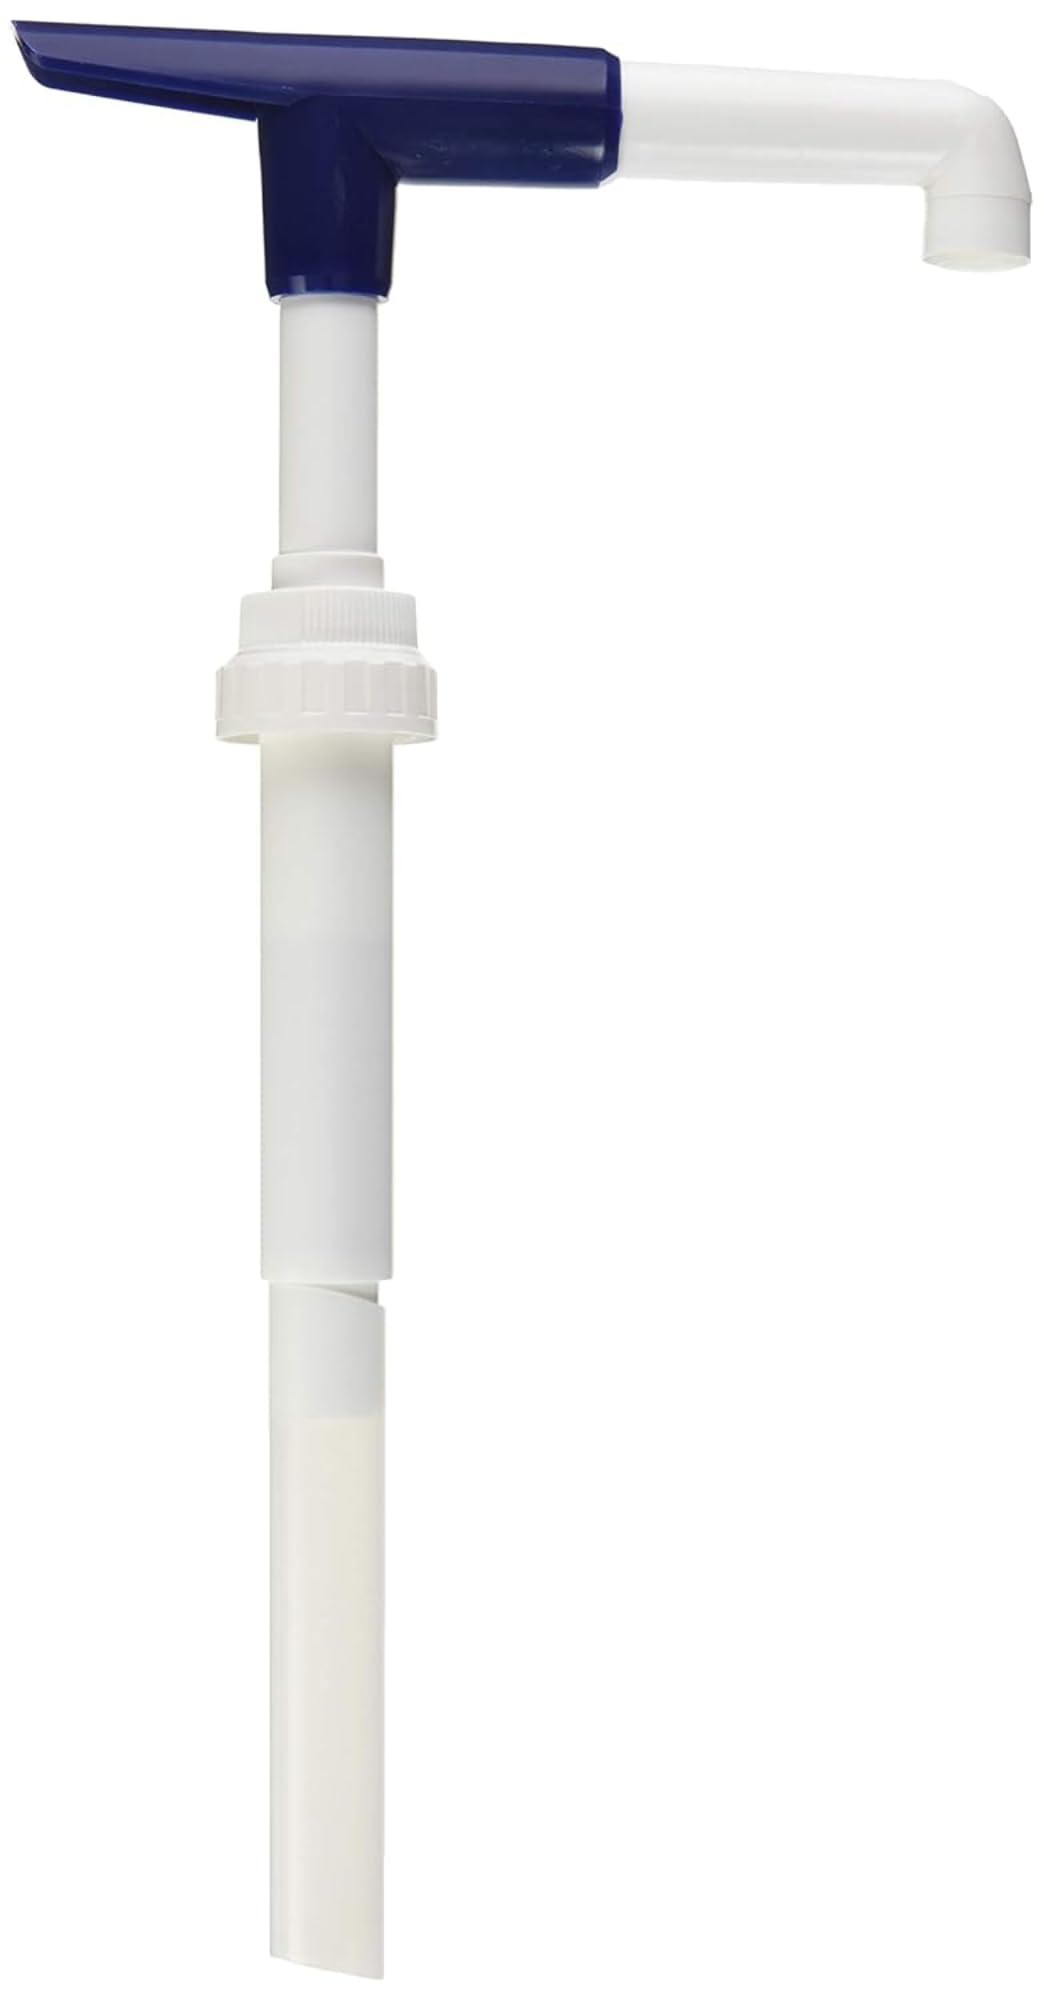
Item Name: Ghirardelli Sauce Pump 0.5 oz for use with 87.3 to 90.4 fluid ounce sauce bottles
Bullet Point 1: One authentic Ghirardelli Sauce Pump
Bullet Point 2: For use with Ghirardelli 87.3 - 90.4 fluid oz. plastic flavored sauce bottles
Bullet Point 3: Accurately dispenses 0.5 ounce of product per pump
Bullet Point 4: Made with high quality materials making it very durable and allowing for a quick way to prepare drinks
Bullet Point 5: Excellent for cafes, ice cream shops, coffee shops, parties, and special catered events and occasions
Product Description: <b>GHIRARDELLI HERITAGE, SINCE 1852</b><br><br> In 1849, during the California Gold Rush, Italian-born Domingo Ghirardelli moved to America and opened a store in a mining camp. After discovering the miners were starved for luxuries and needed something to spend their gold dust on, he started stocking chocolate delicacies. In 1852, the enterprising immigrant founded a confectionery shop in San Francisco, which eventually became the modern-day Ghirardelli Chocolate Company. Today, Ghirardelli is America’s oldest continuously operating chocolate maker. Ghirardelli products are sold in grocery stores, foodservice and e-commerce and Ghirardelli also has its own chocolate and ice cream shops across the country. <br><br> Ghirardelli continues to build on its rich tradition of quality products and innovation, from premium sauces, Hot Fudge, Sweet Ground Chocolate Powders and Vanilla Flavored Powder Base.
Value: 1.0
Unit: Count

Price: 23.75